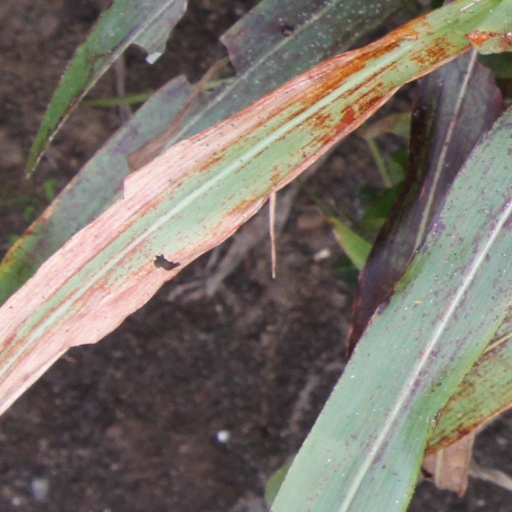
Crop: sorghum